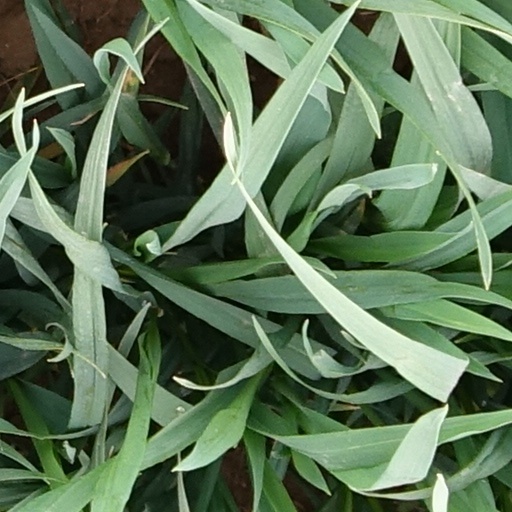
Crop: wheat